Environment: lab
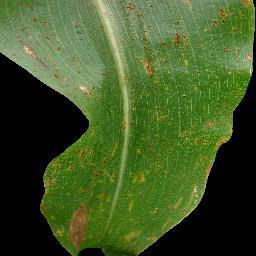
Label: common_rust